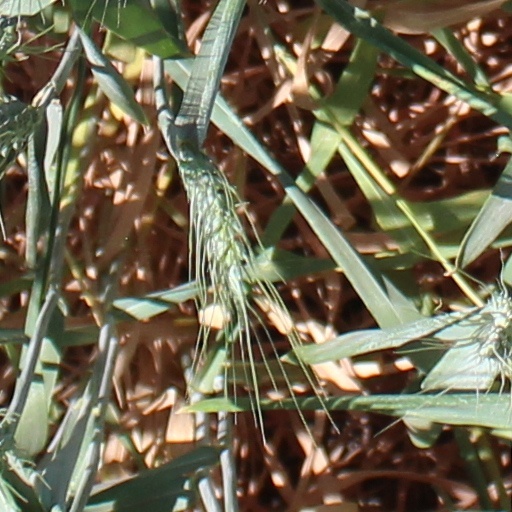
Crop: wheat